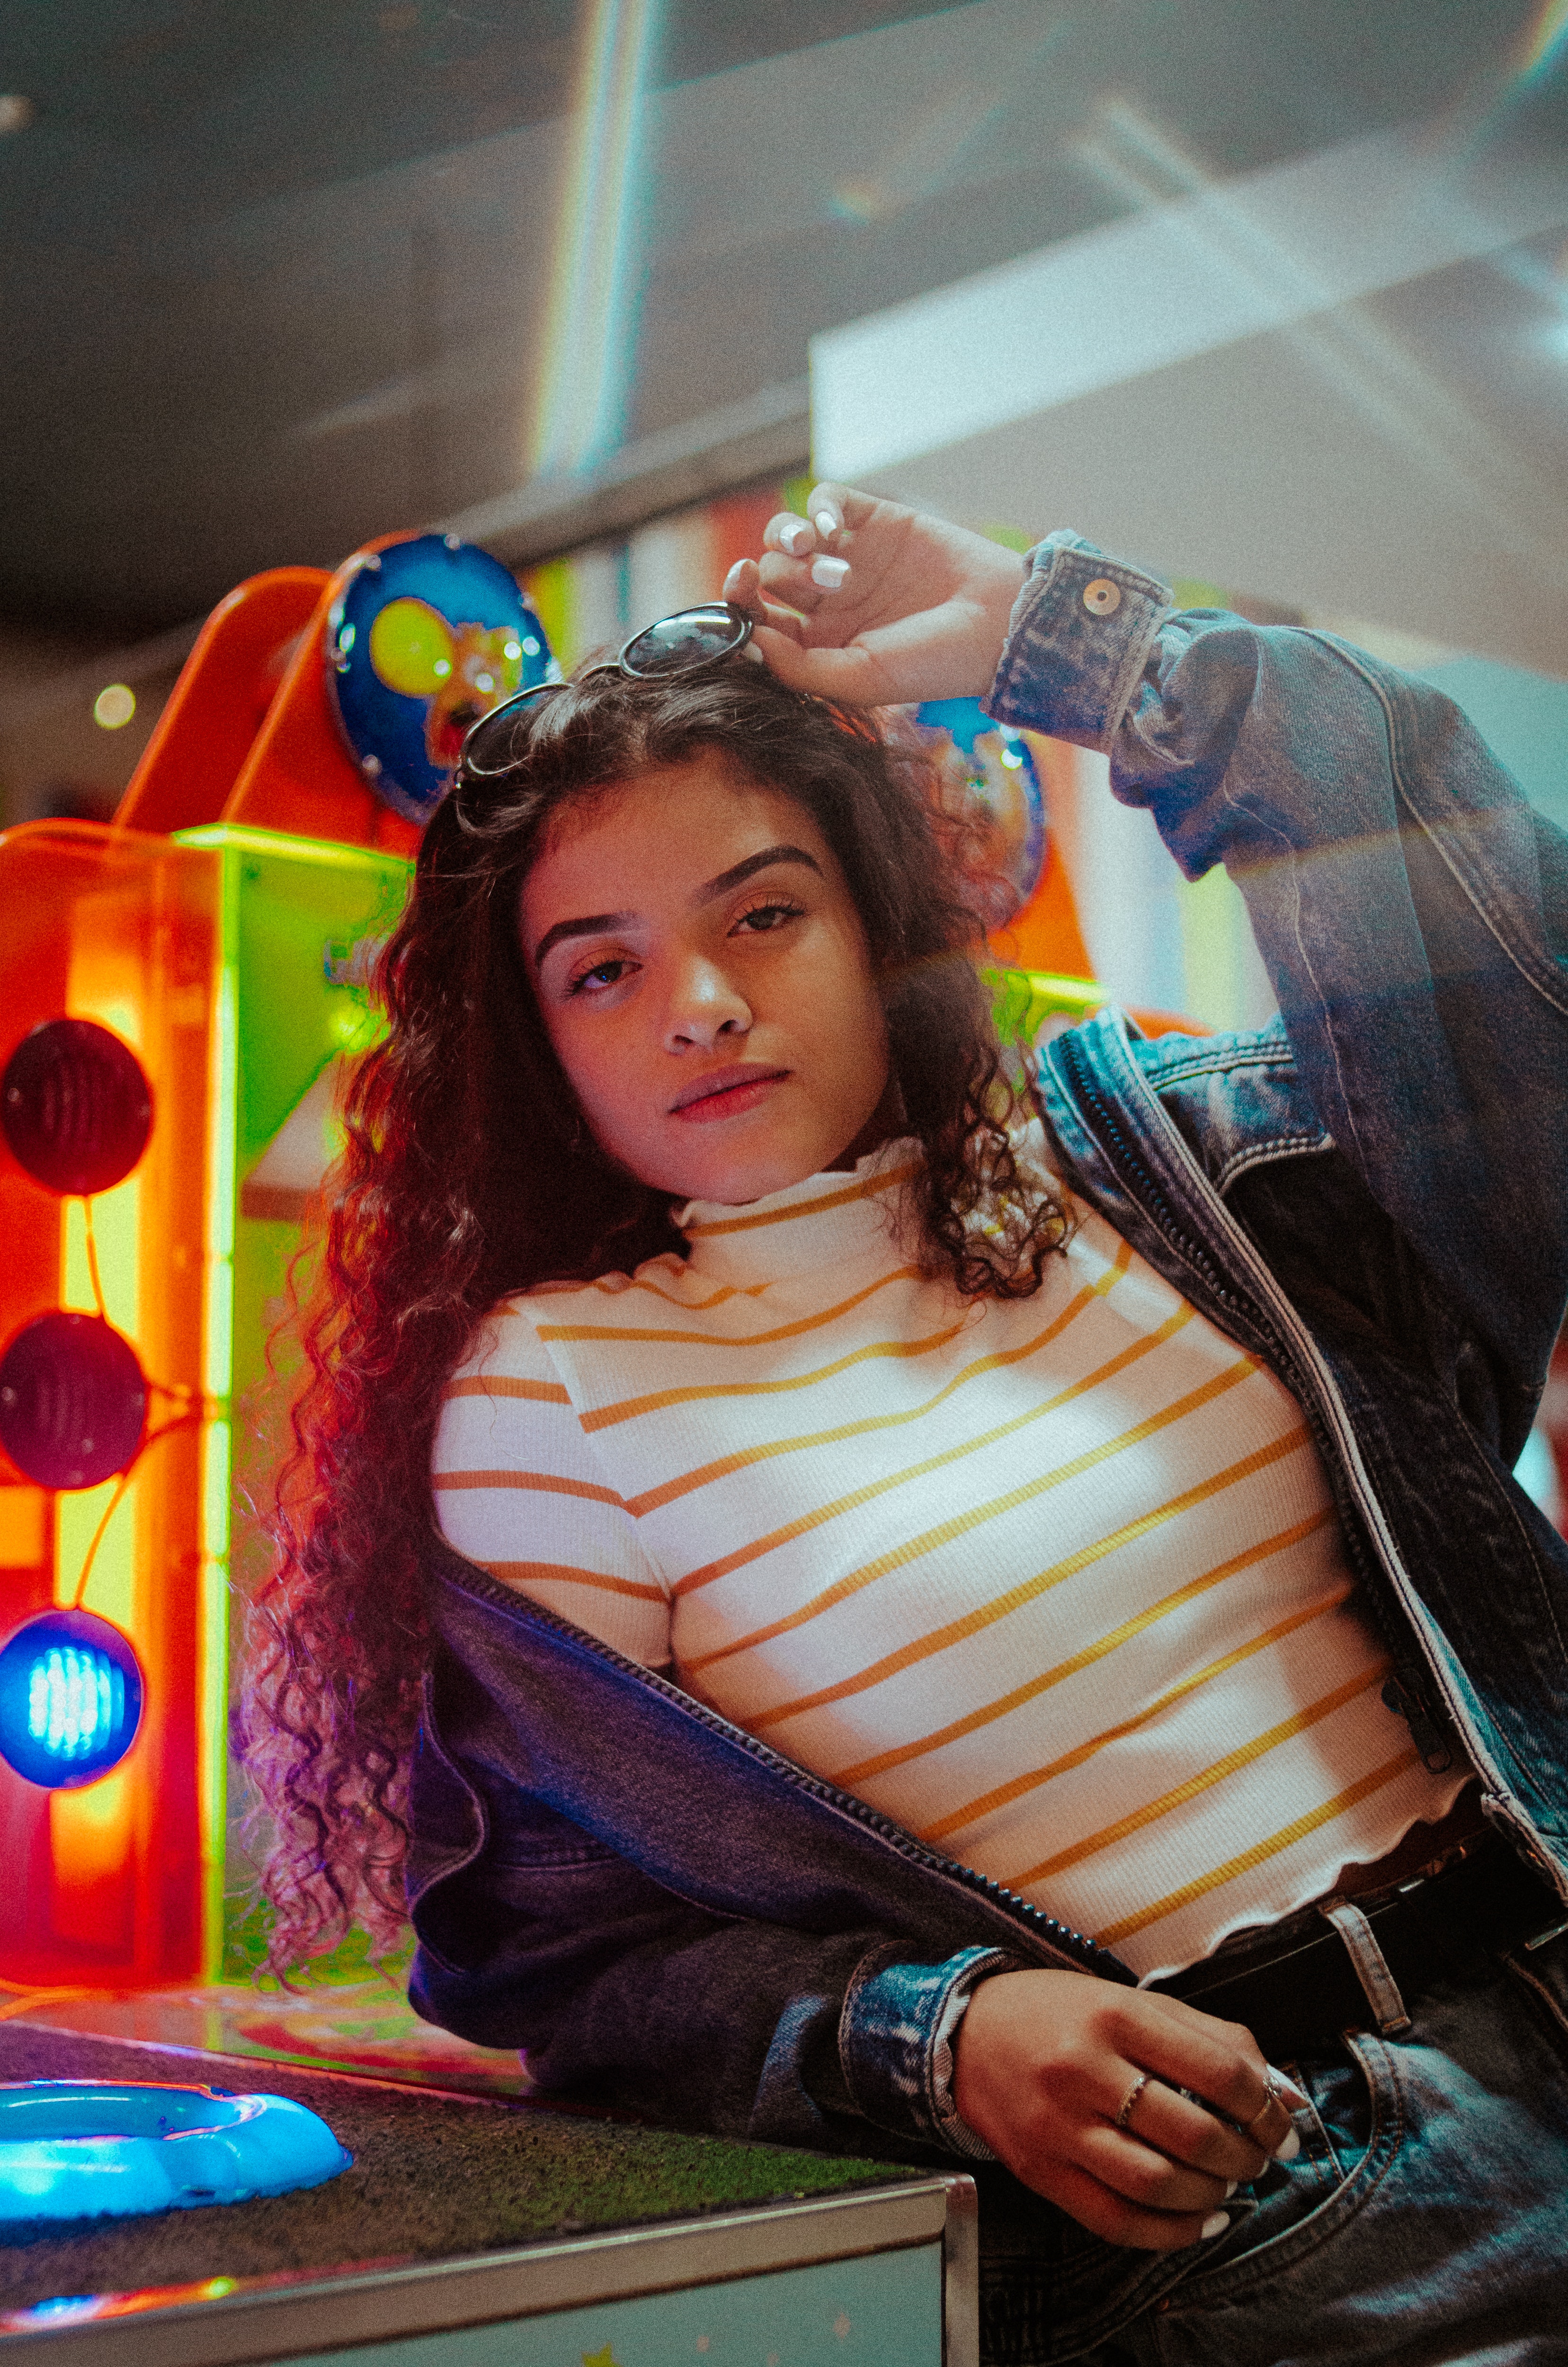
face, beauty, lady, yellow, fashion, cool, fun, textile, long hair, photography, photo shoot, fashion design, black hair, reflection, fawn, style, art